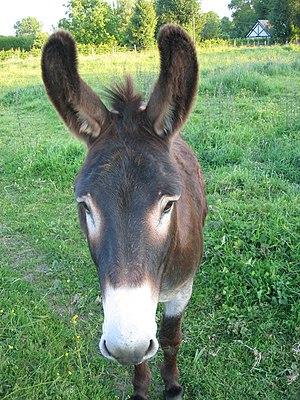
Photo d'un ane, prise en juin 2005. Sawyer
Hauville est une commune française située dans le département de l'Eure et la région Normandie.